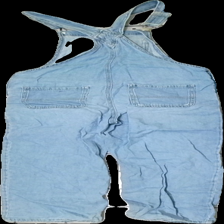
View: back
Type: Dress
Category: Children
Brand: Lindex
Colors: Blue
Material: 100% Cotton
Cut: Regular
Size: 140
Season: All
Trend: Denim
Stains: Minor
Damage: stain
Damage location: middle left
Damage 2: stain
Damage 2 location: bottom right
Damage 3: stain
Damage 3 location: bottom left
Price range: 50-100
Recommended usage: Reuse
Description: Jean overalls